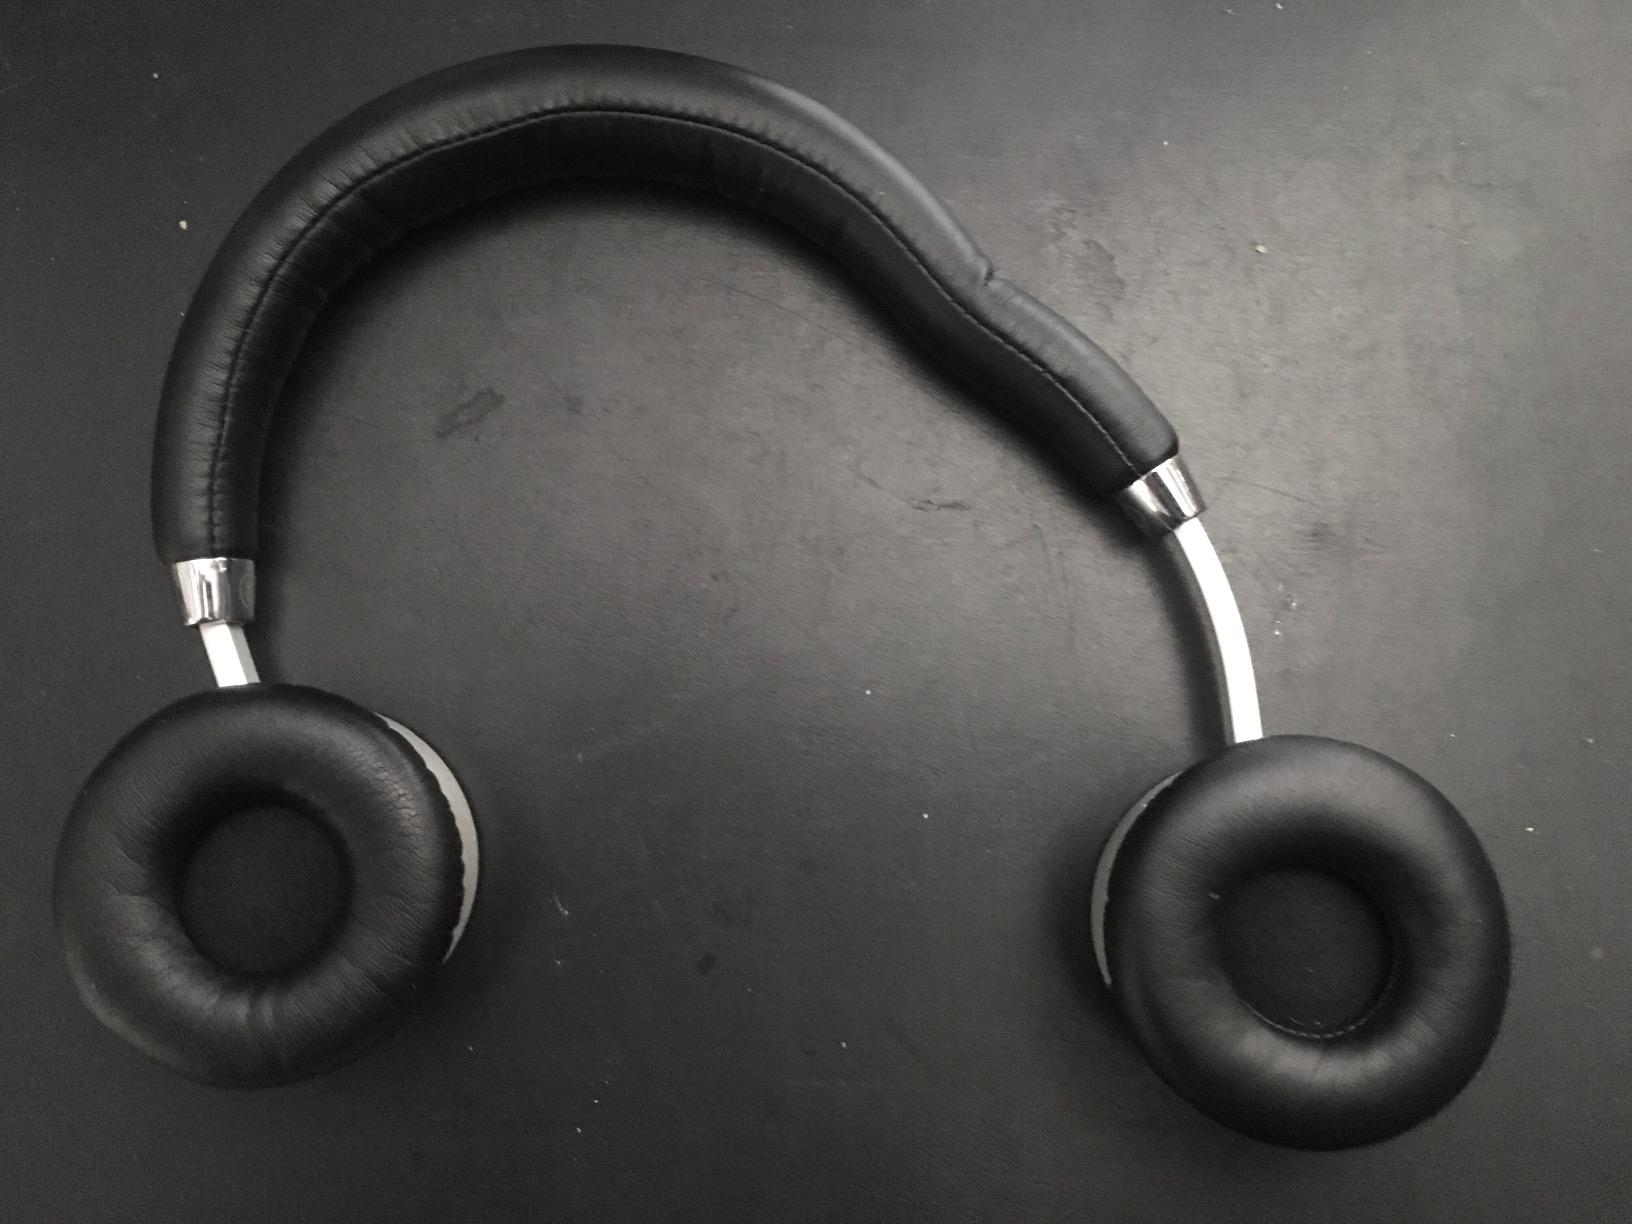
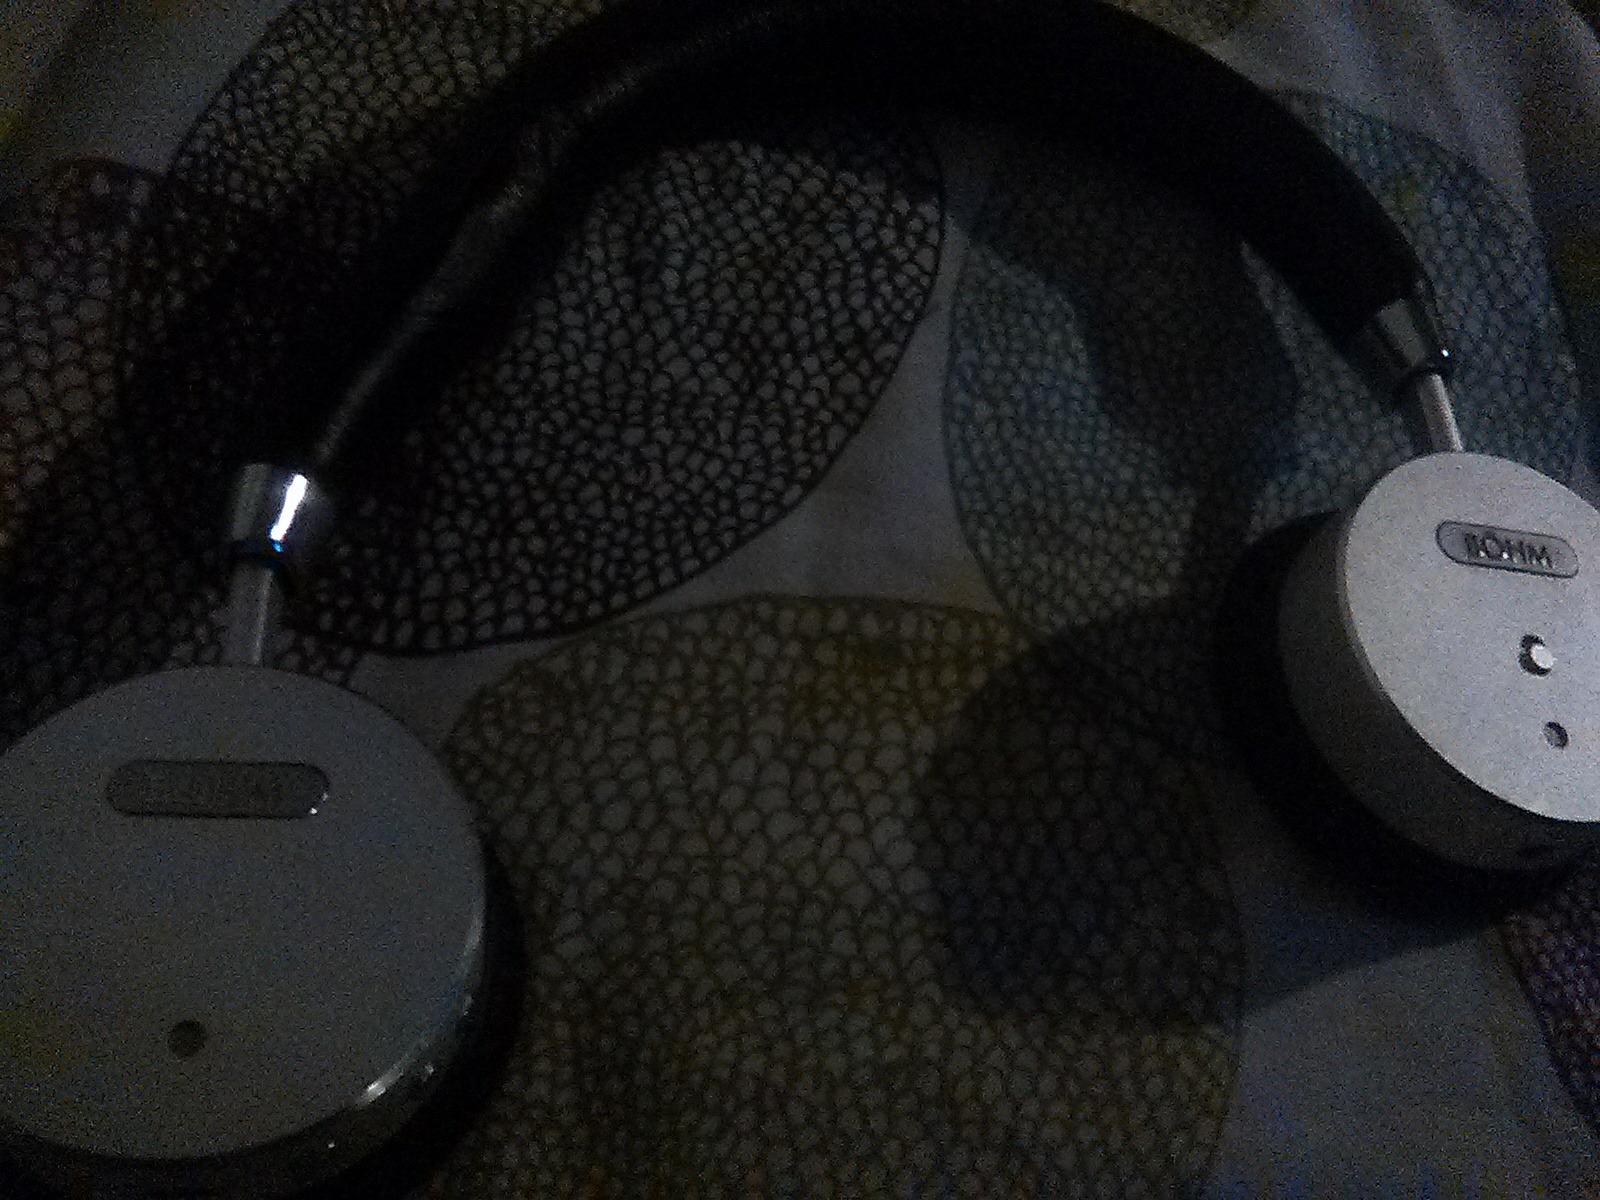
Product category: headphones
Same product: yes